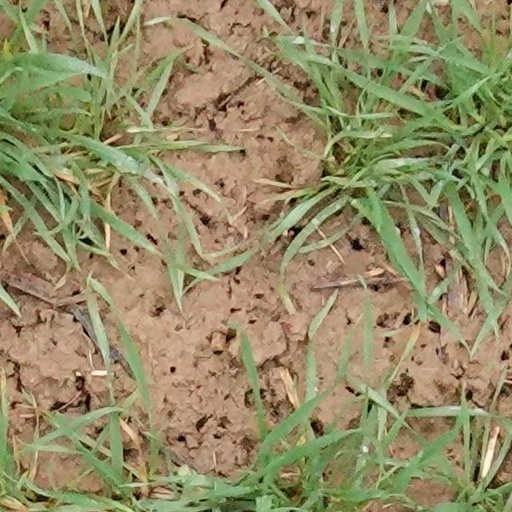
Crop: wheat